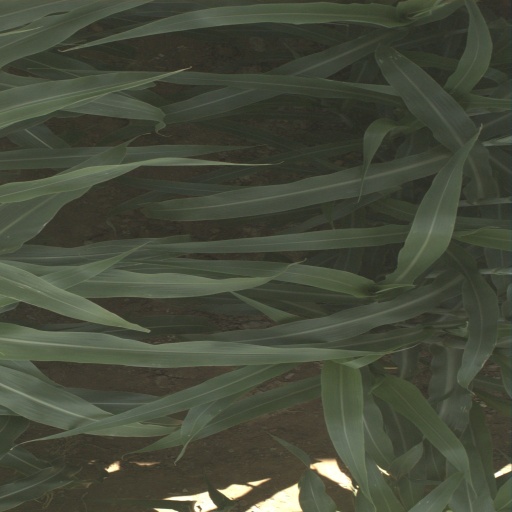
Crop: sorghum